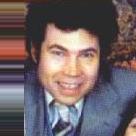
Age: 26